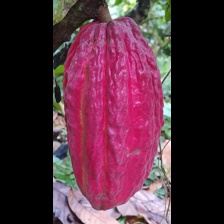
Label: sana